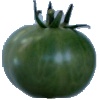
Label: Tomato not Ripened 1